Dinner at Eight (song)

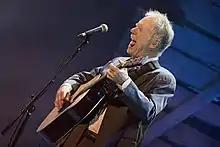
The song's lyrics describe a confrontation between Wainwright and his father, Loudon Wainwright III (pictured in 2015).

The song's lyrics compare Wainwright and his father to David and Goliath, respectively, and refer to "those old magazines". Wainwright takes some blame for their conflict, but also accuses his father of abandonment. According to "Vanity Fair", "A seductive melody belies the angry first verse, prefiguring the compassionate final couplet, which has Rufus recalling a moment from his boyhood when he wept as Loudon was leaving Montreal after one of his infrequent visits." During the bridge, the singer invites his father to settle their differences, even if a long time into the future, and wants to see him cry. Wainwright acknowledges his father's love, but then repeats the opening verse, which is critical of their relationship, suggesting reconciliation will be difficult.